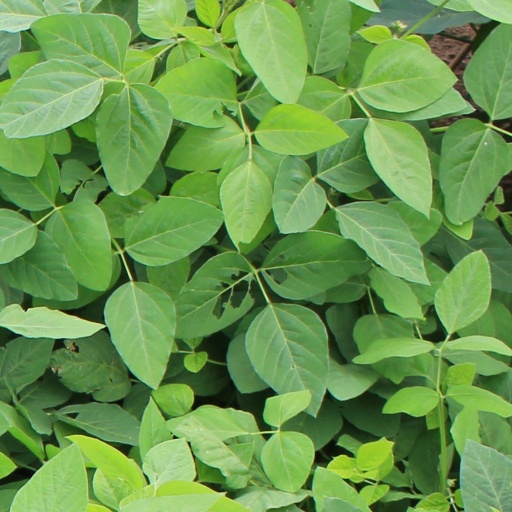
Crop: soybean